Caitlín Ní Thoirbheird

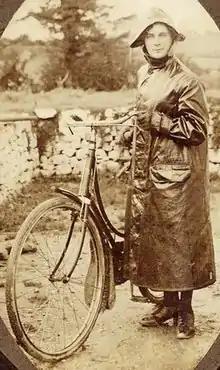

Caitlín Ní Thoirbheird (5 May 1891 – 24 July 1969) was a Conradh na Gaeilge activist and Irish language educator.